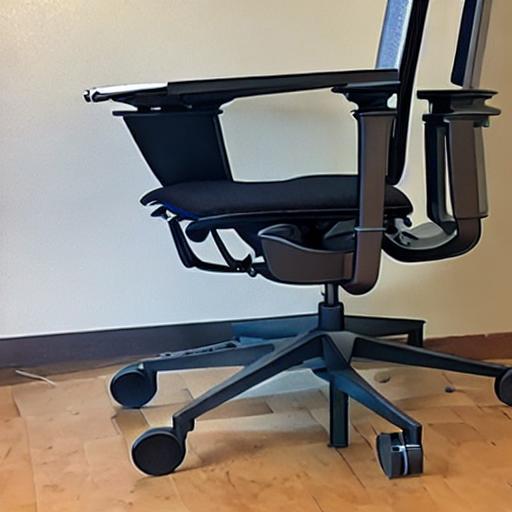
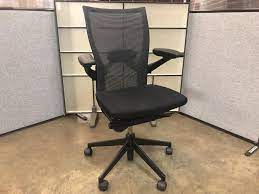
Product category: items_chair
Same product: no